Trans-Aral Railway

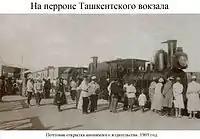

There were plans to construct the Orenburg–Tashkent line as early as 1874. Construction work did not start, however, until the autumn of 1900. The railway was simultaneously built from both ends toward a common junction. It opened in January 1906, linking the existing network of Russian and European railways to the Trans-Caspian Railway.